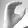
ASL letter: C